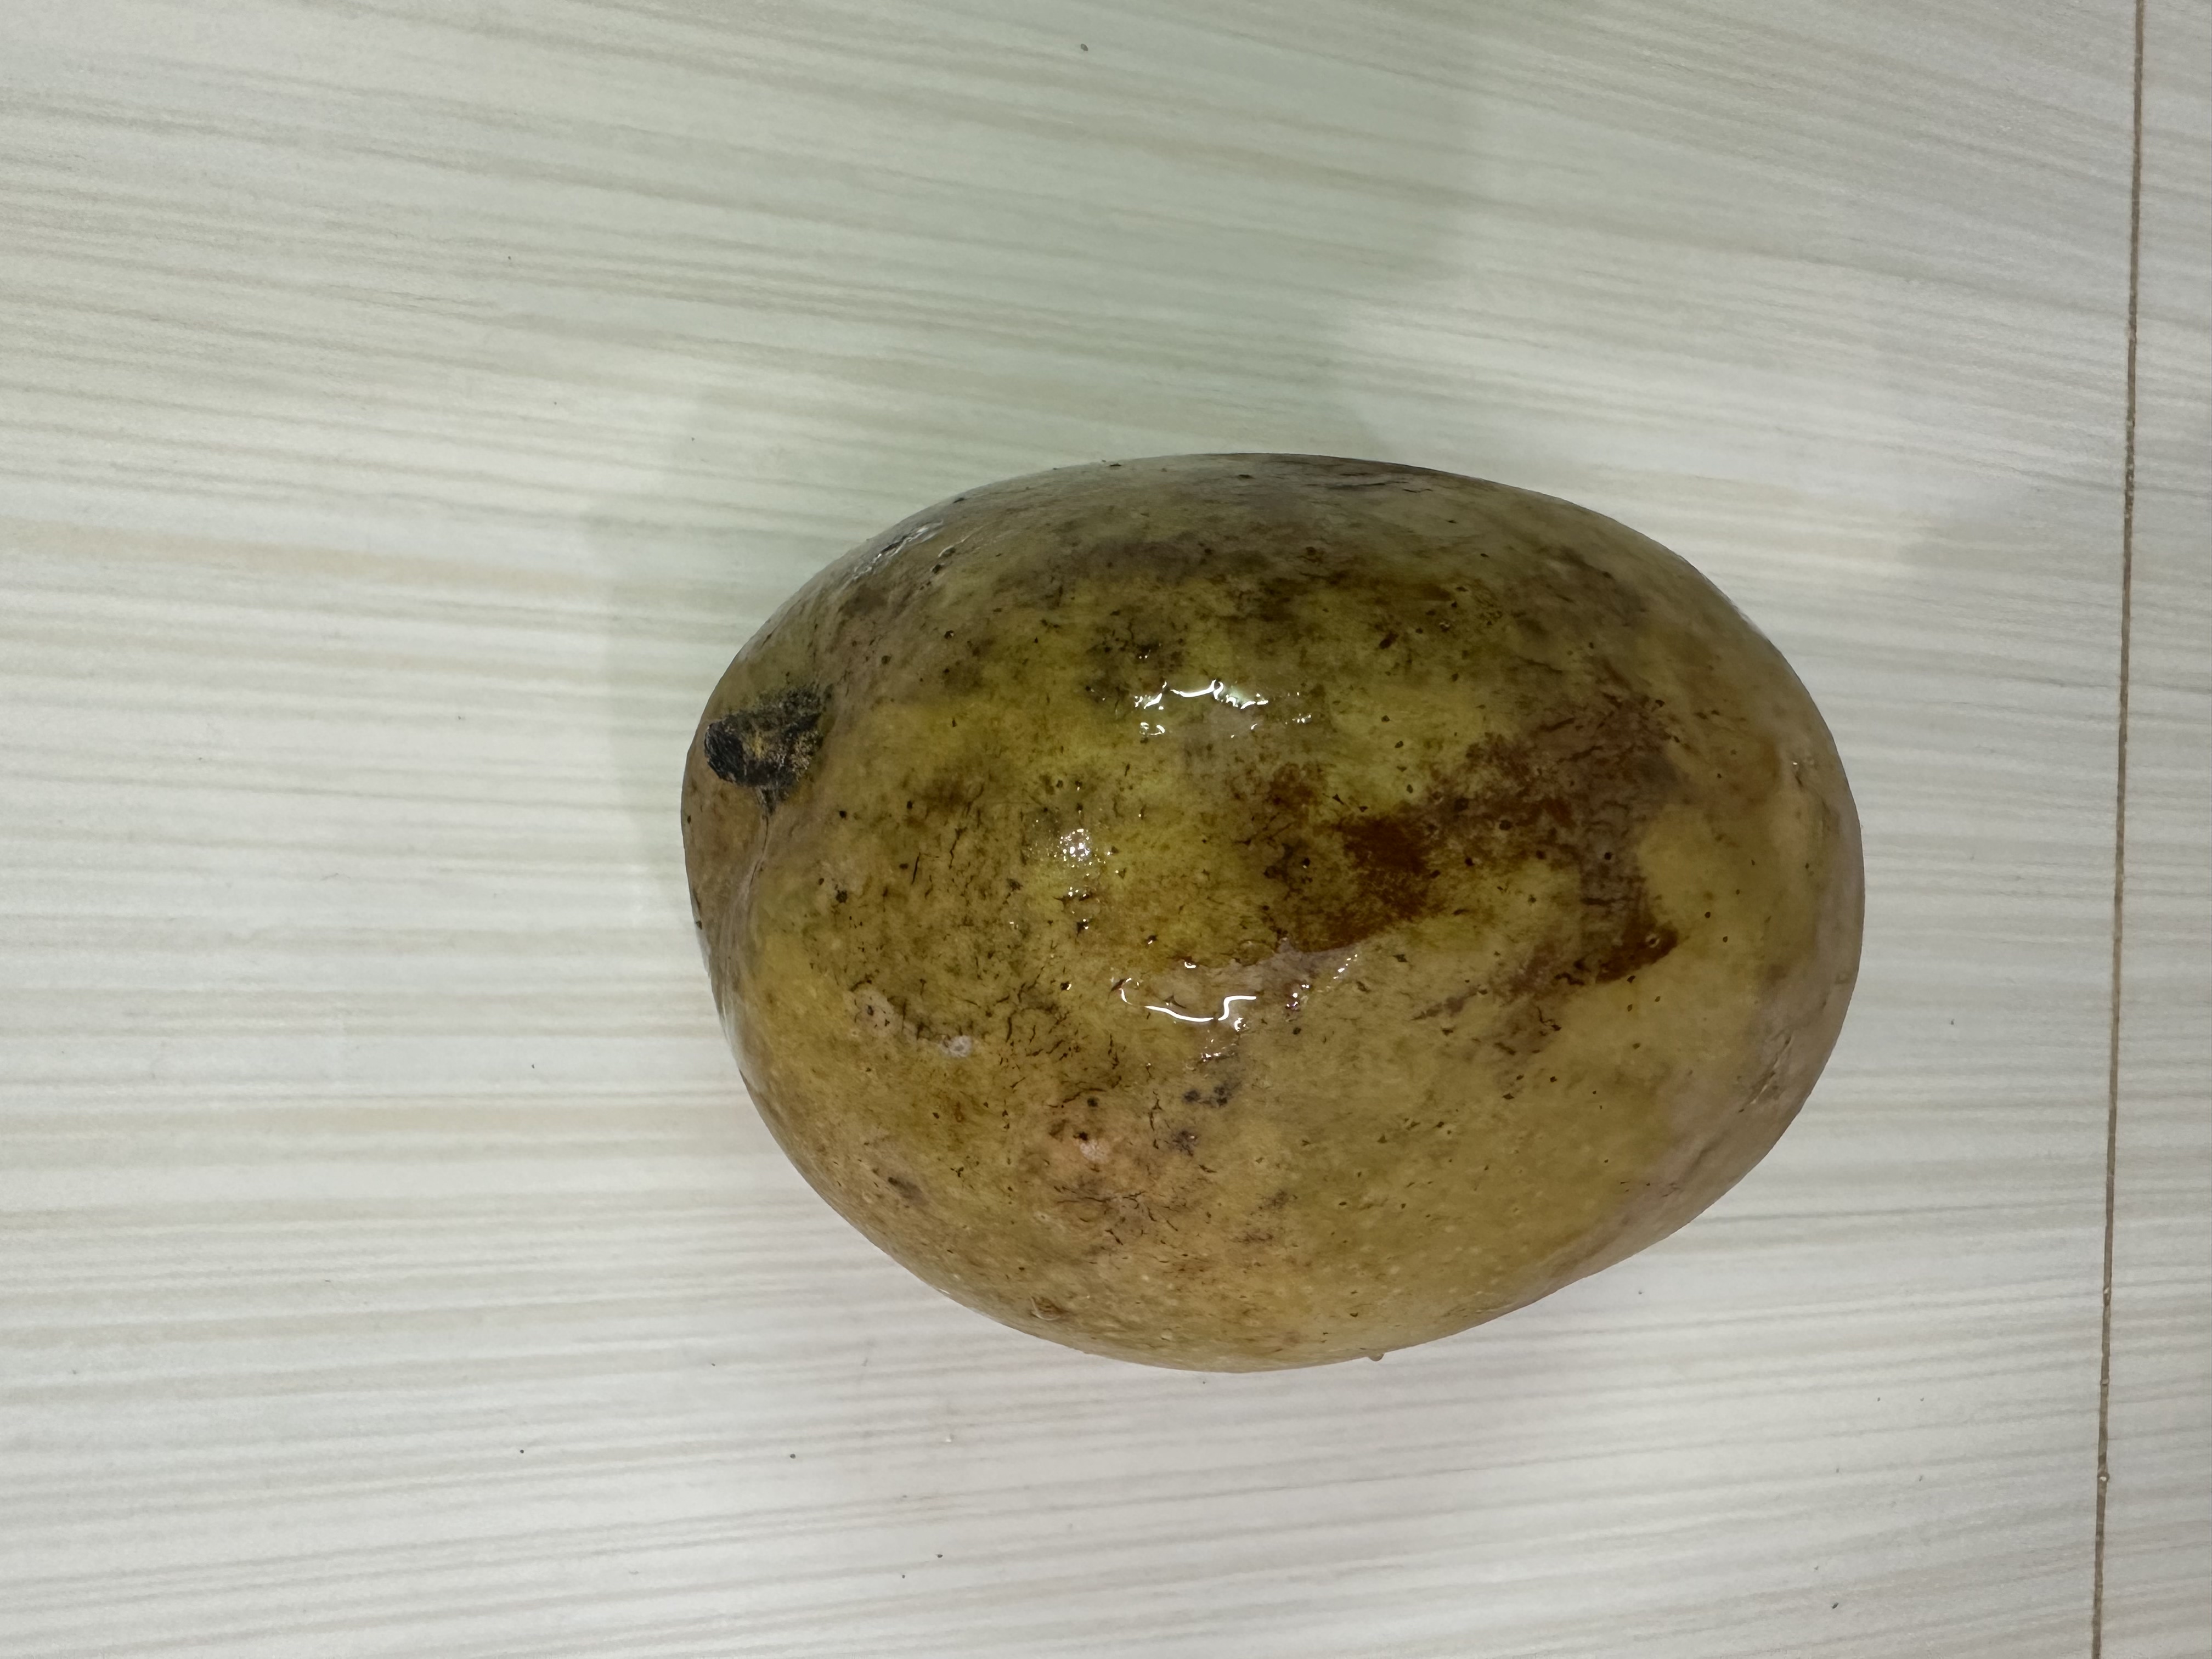
Mango variety: Bari-7